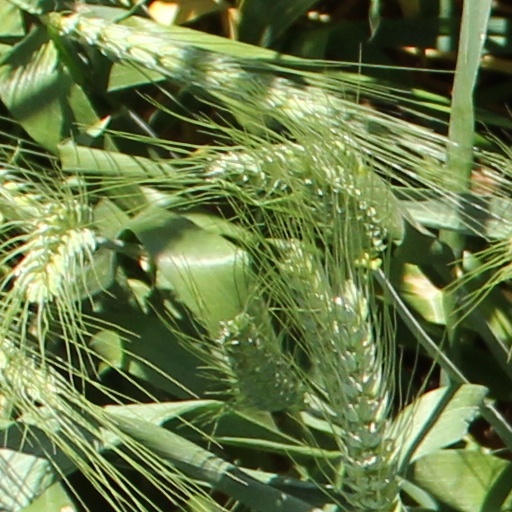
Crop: wheat